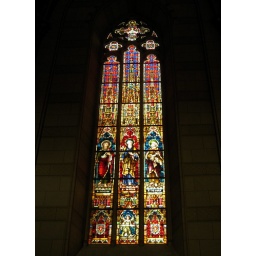
Stained glass window in Wenceslas Cathedral